Dorance Armstrong

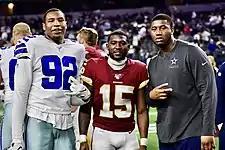
Armstrong (left) with former Kansas teammates Steven Sims (middle) and Daniel Wise (right), 2019

Armstrong was selected by the Dallas Cowboys in the fourth round (116th overall) of the 2018 NFL Draft. Armstrong made his first career start on October 14, 2018 against the Jacksonville Jaguars. He recorded his first career sack on November 5, in a game against the Tennessee Titans, a sack he split with Caraun Reid. Entering the league as a 21-year-old rookie, he finished the season with 13 tackles, 8 solo, and a half of a sack, while playing in fifteen of the Cowboys sixteen games (one start).